Weald and Downland Living Museum

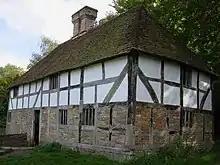
Pendean farmhouse

This medieval hall house was originally built at Sole Street, Kent. It has a timber frame and peg tile roof. The building is now used as a craft demonstration area, allowing visitors to get a hands-on experience.